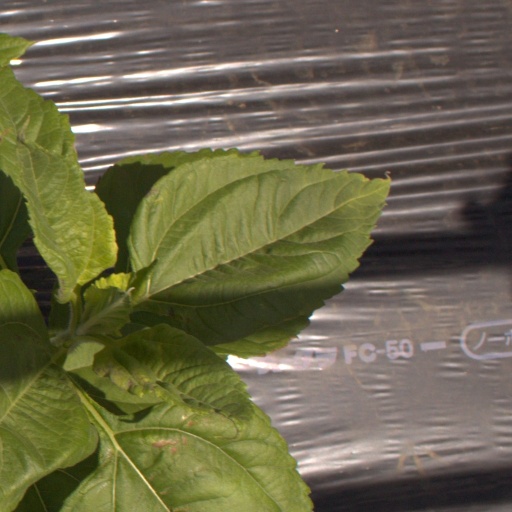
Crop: Jerusalem artichoke